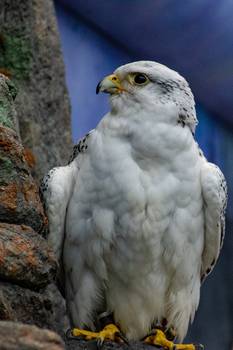
Label: No Watermark